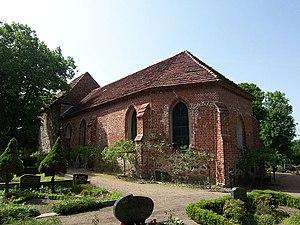
Pinnow est une municipalité allemande du land de Mecklembourg-Poméranie-Occidentale et l'arrondissement de Ludwigslust-Parchim. En 2013, elle comptait 1 916 hab.